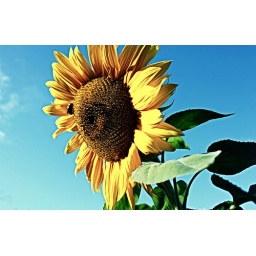
sunflower in the sky